Jackson's Valley campaign

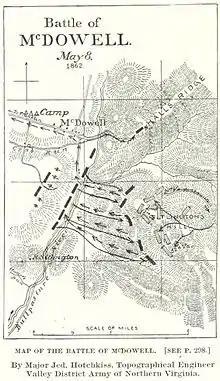
A map of the battle by Jedediah Hotchkiss

As Milroy withdrew north of McDowell On May 8, Jackson arrived at McDowell, a village in Highland County, to find that Allegheny Johnson was deploying his infantry. The Union force of about 6,000 under Milroy and Schenck was camped in the village to the west side of the Bullpasture River. Overlooking the scene was a spur of Bullpasture Mountain known as Sitlington Hill, a mile-long plateau that could potentially dominate the Union position. However, there were two disadvantages: the single trail that reached the summit was so difficult that artillery could not be deployed there, and the rugged terrain—densely forested, steep slopes and ravines—offered opportunities for Union attackers to climb the 500 feet to the summit without being subjected to constant Confederate fire.